Ivan Mesík

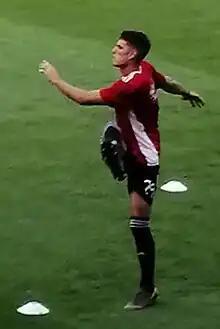
Mesík with Spartak Trnava in 2019

Ivan Mesík (born 1 June 2001) is a Slovak professional footballer who plays as a centre-back for Eredivisie club Heracles Almelo and the Slovakia national team.